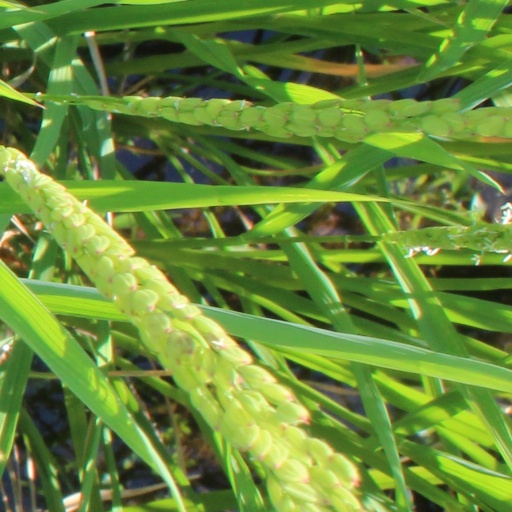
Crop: rice